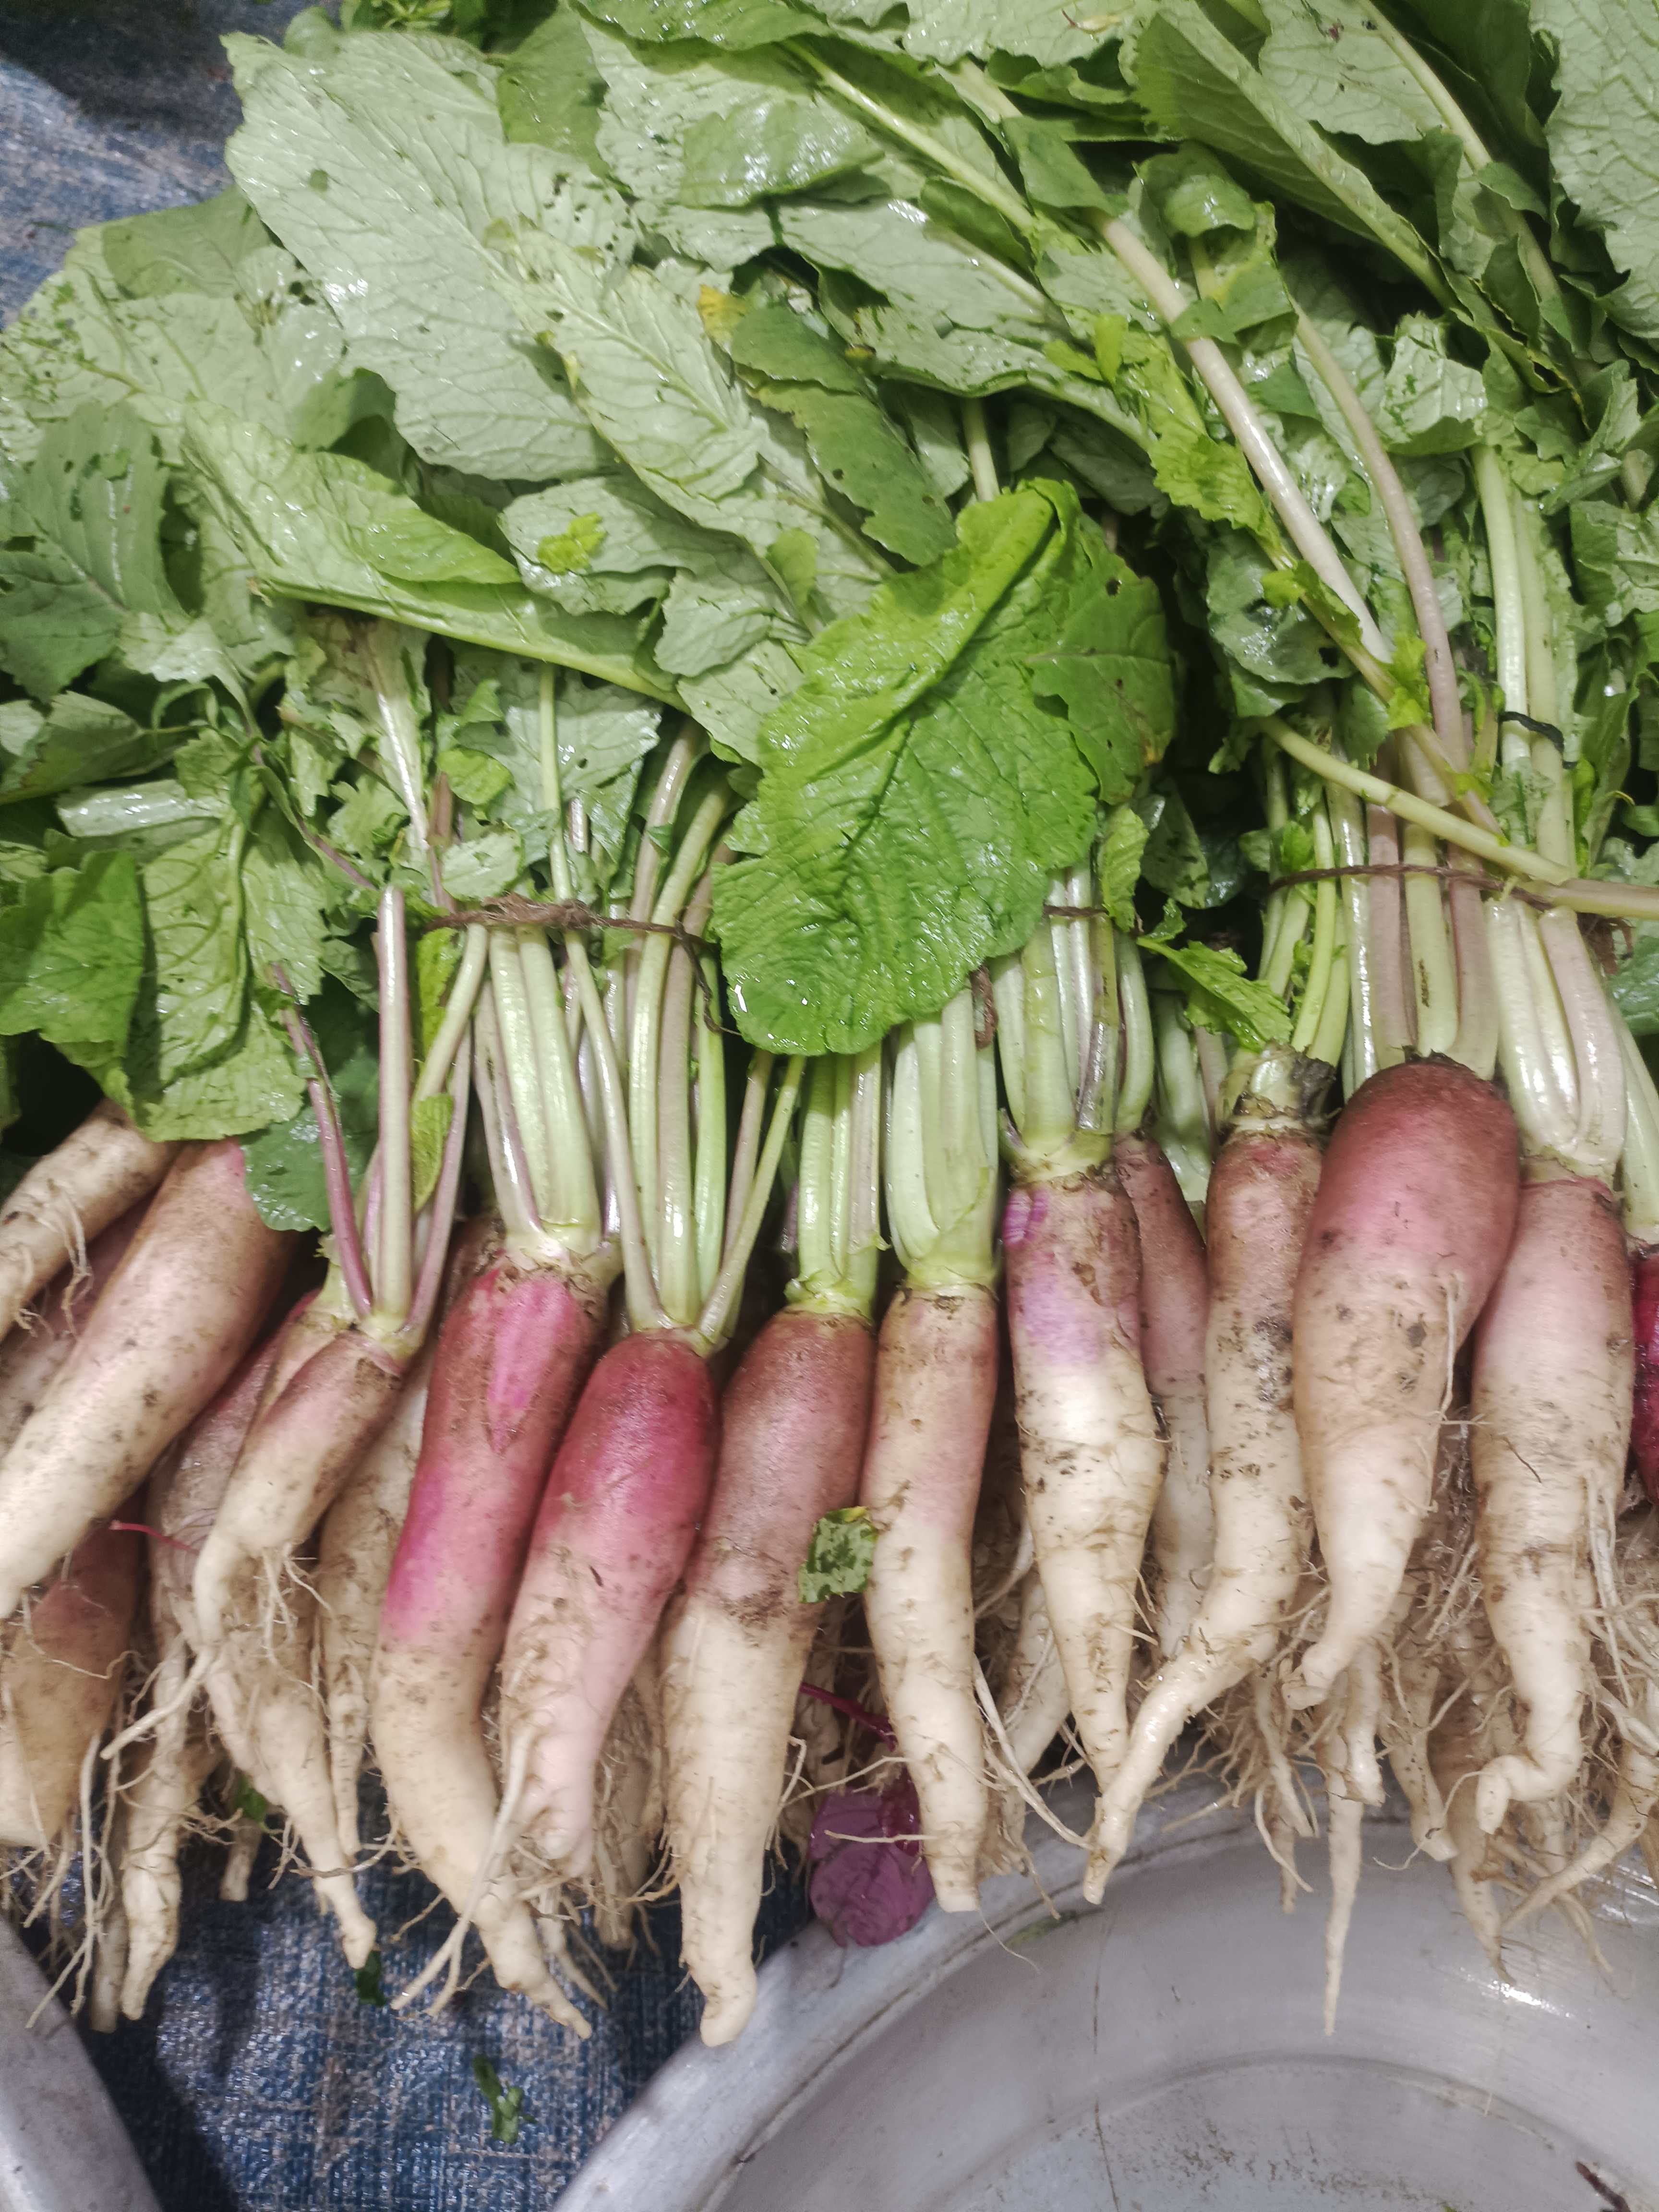
Label: Raphanus sativus